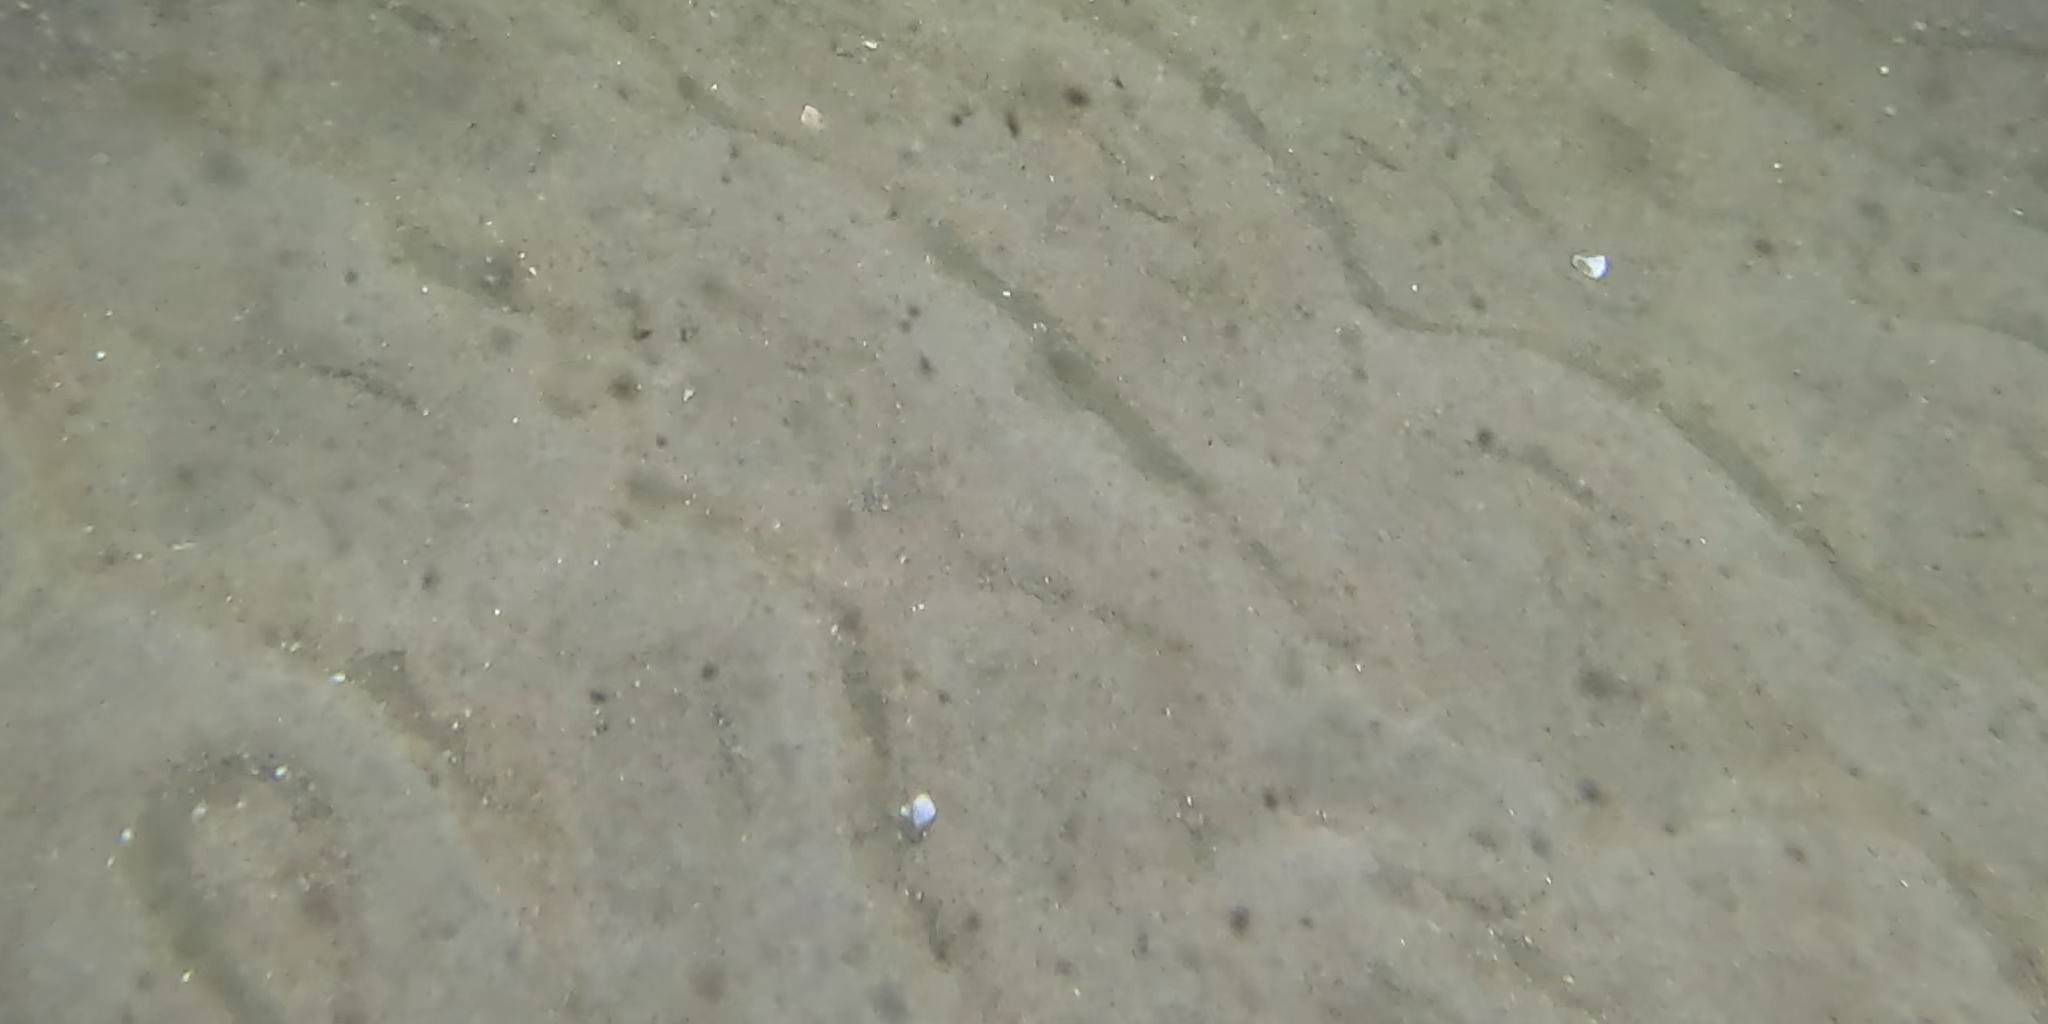
Seabed habitat: sand